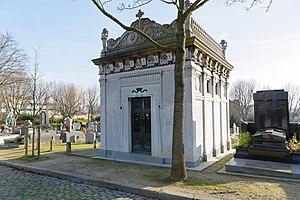
Les Della Gherardesca sont une famille de la haute noblesse toscane d'origine lombarde, en lutte avec les Visconti pour la domination de Pise aux XIIᵉ et XIIIᵉ siècles en Italie.